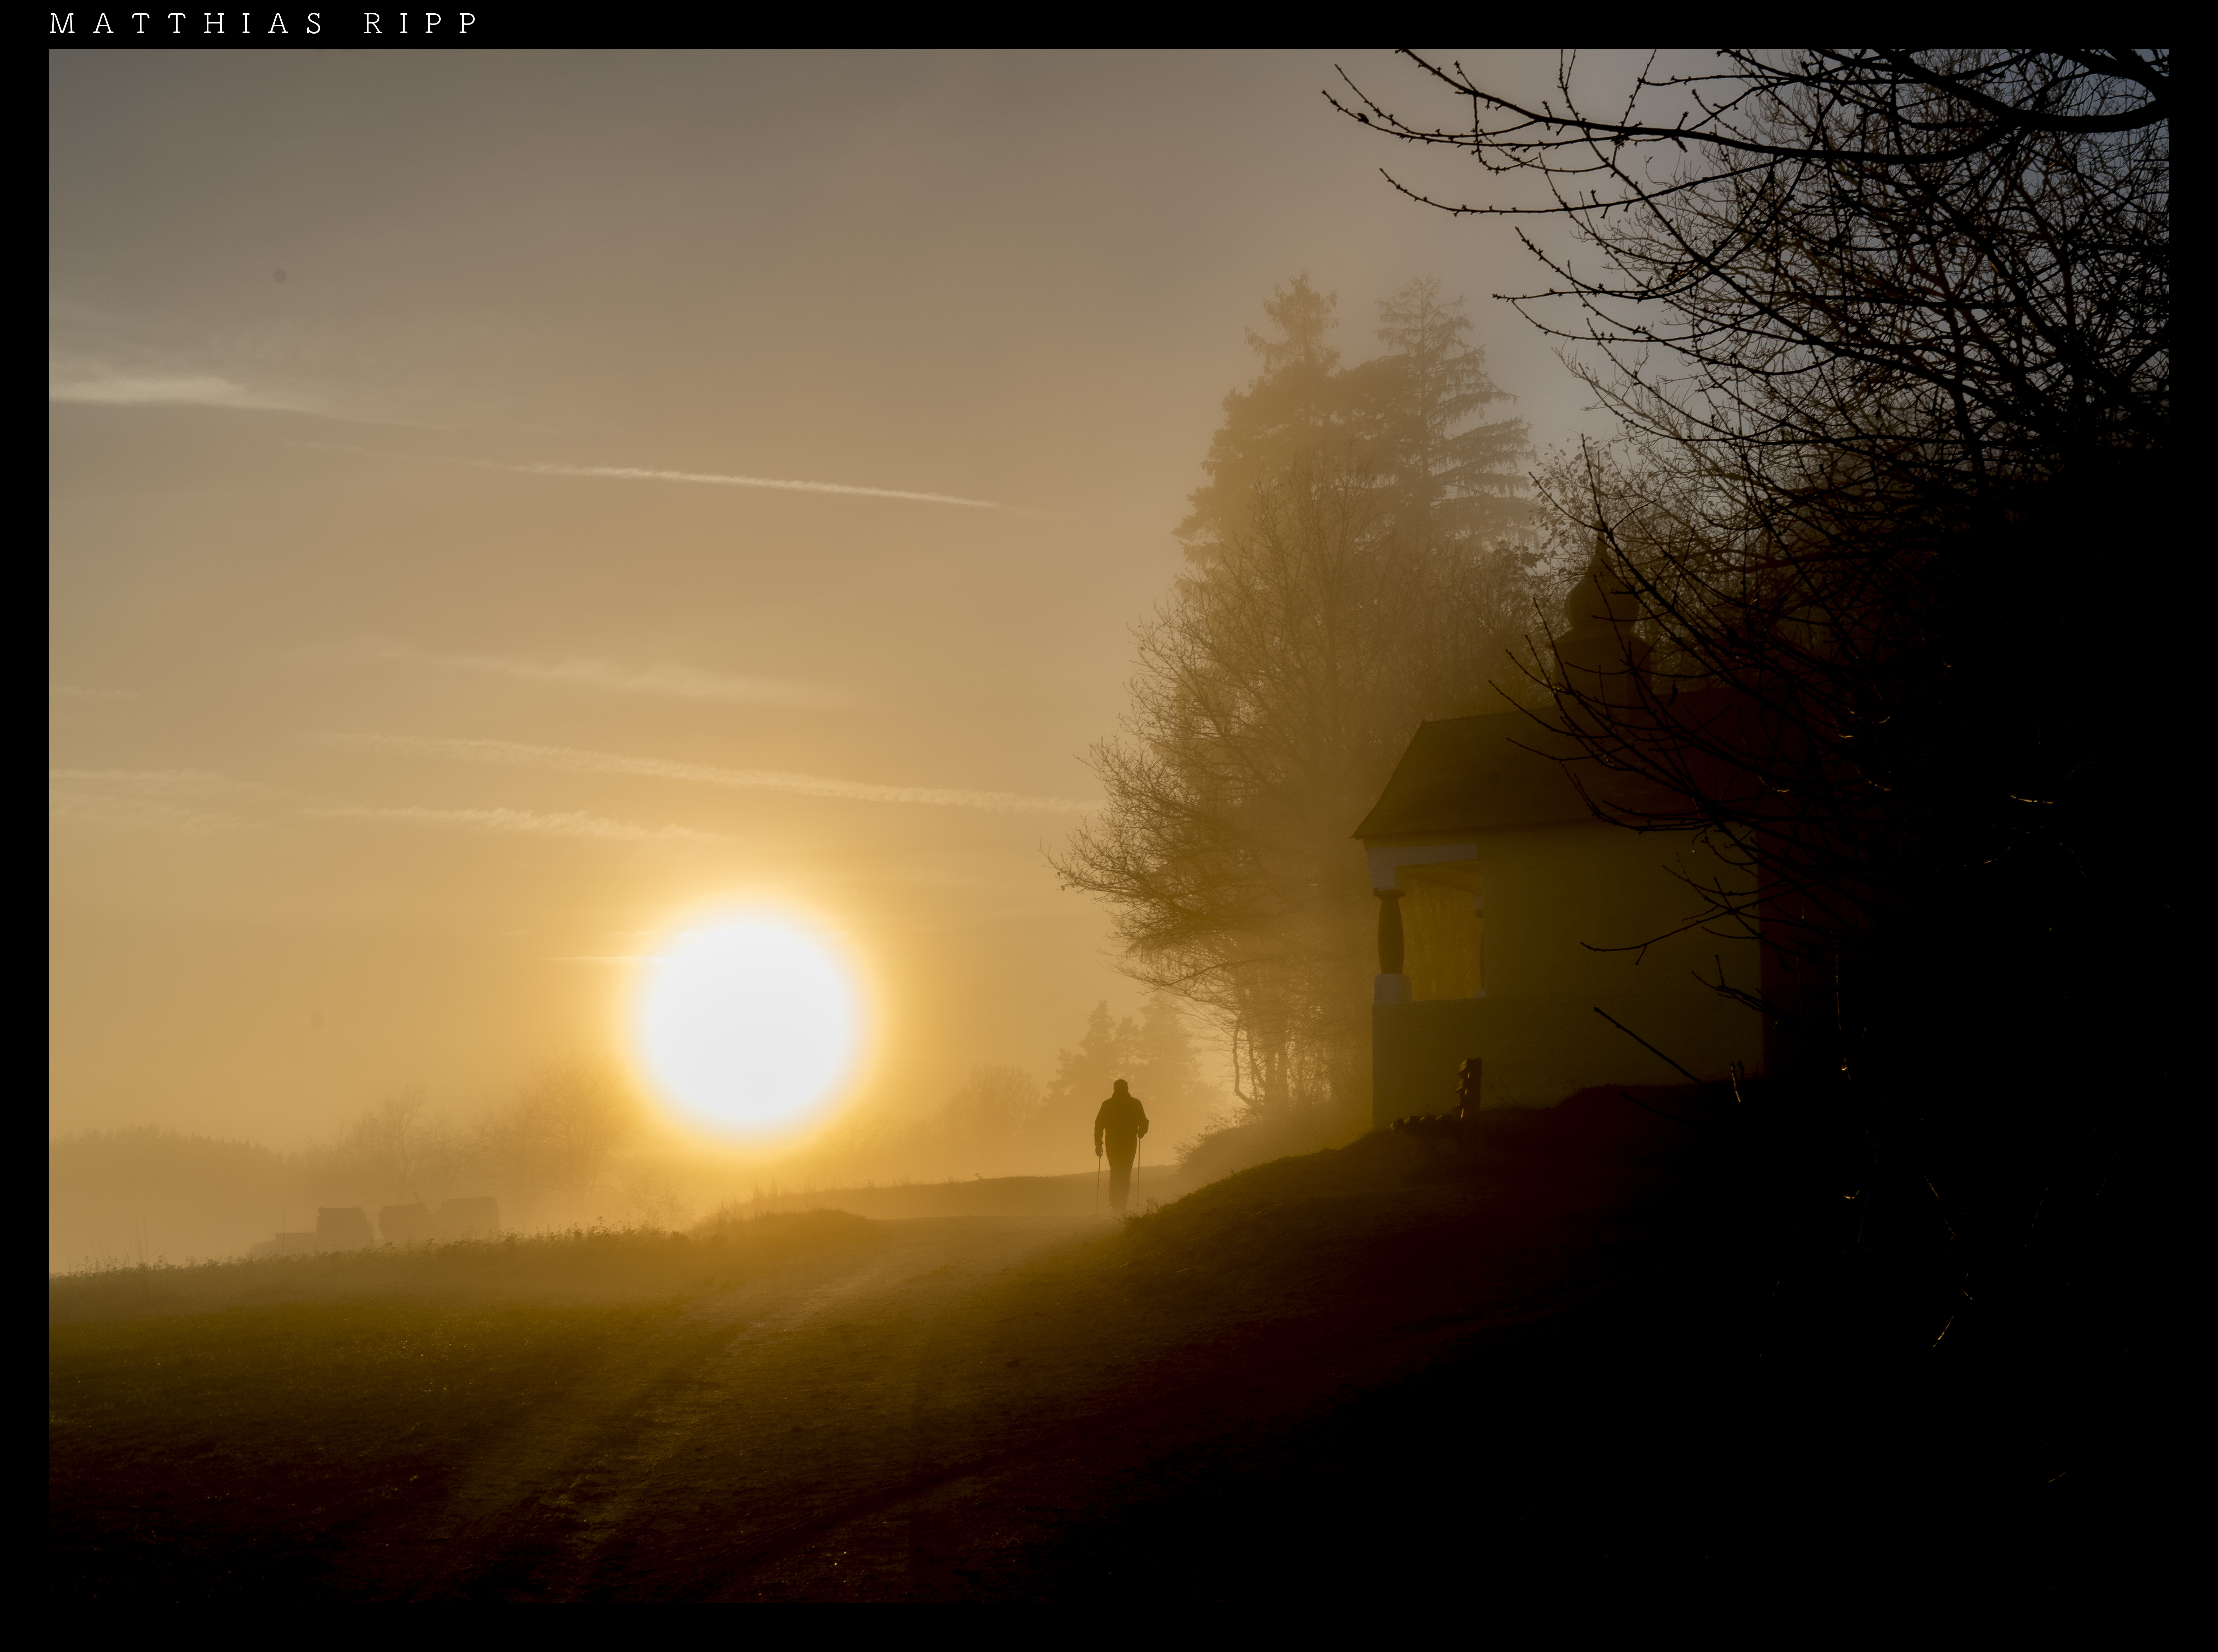
landscape, tree, forest, walking, light, sky, wood, sun, fog, sunrise, sunset, mist, night, sunlight, morning, dawn, atmosphere, foggy, dusk, europe, evening, weather, darkness, moonlight, art, 35mm, europa, germany, deutschland, landschaft, kunst, sony, bayern, bavaria, zeiss, distagon, fullframe, baum, laufen, alpha7rii, vollformat, wandern, aldnscape, astronomical object, atmospheric phenomenon